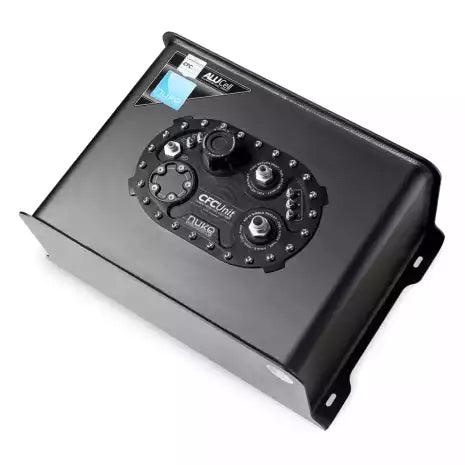
NUKE 60L Alu Fuel Cell with integrated surge tank
NUKE 60L Alu Fuel Cell with integrated surge tank Nukes fuel cell is an affordable fuel cell for those who do not need an FIA approved one. Made of Aluminum and safe for gasoline, methanol, ethanol, E85. Length: 577mm (22.71'') Depth: 555mm (21.85'') Height: 250mm (9.84'') Fuel Cell contains: 1 x Aluminum fuel cell 1 x Nuke Performance CFC unit 2 x 1/4" BSPP to 8mm hose fittings 1 x 1/4" BSPP plug (when using only one fuel pump) 2 x 39mm High Pressure Fuel Pump Bracket Inserts 1 x Viton gasket 1 x Low profile filler cap 1 x Dual Adjustable Fuel Pump Bracket 1 x AN8 (3/4 UNF) to AN6 male for vent valve 1 x FLS spacer 24 x 1/4-28 UNF x 1 bolts with nylon washers Outlet: AN10 Return: AN8 Vent valve: AN8 *Not FIA approved*
Brand: Motorsport Supplies
Category: Vehicles & Parts > Vehicle Parts & Accessories > Motor Vehicle Parts > Motor Vehicle Fuel Systems > Fuel Tanks